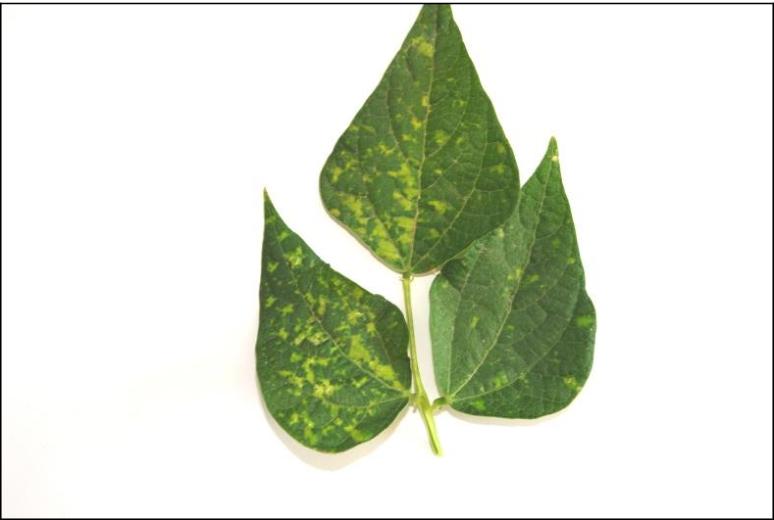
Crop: unknown
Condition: bean_bean_mosaic_virus